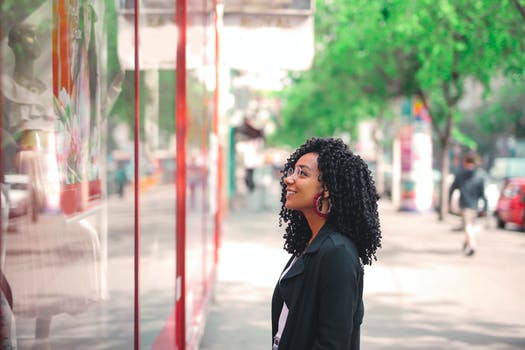
Label: No Watermark